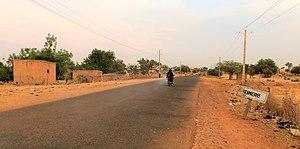
Un mobylette entrant dans Timéré sur la RN27, un village juste à l'extérieur de Niamey (Niger) et faisant partie de la commune n° 5 de la ville de Niamey.